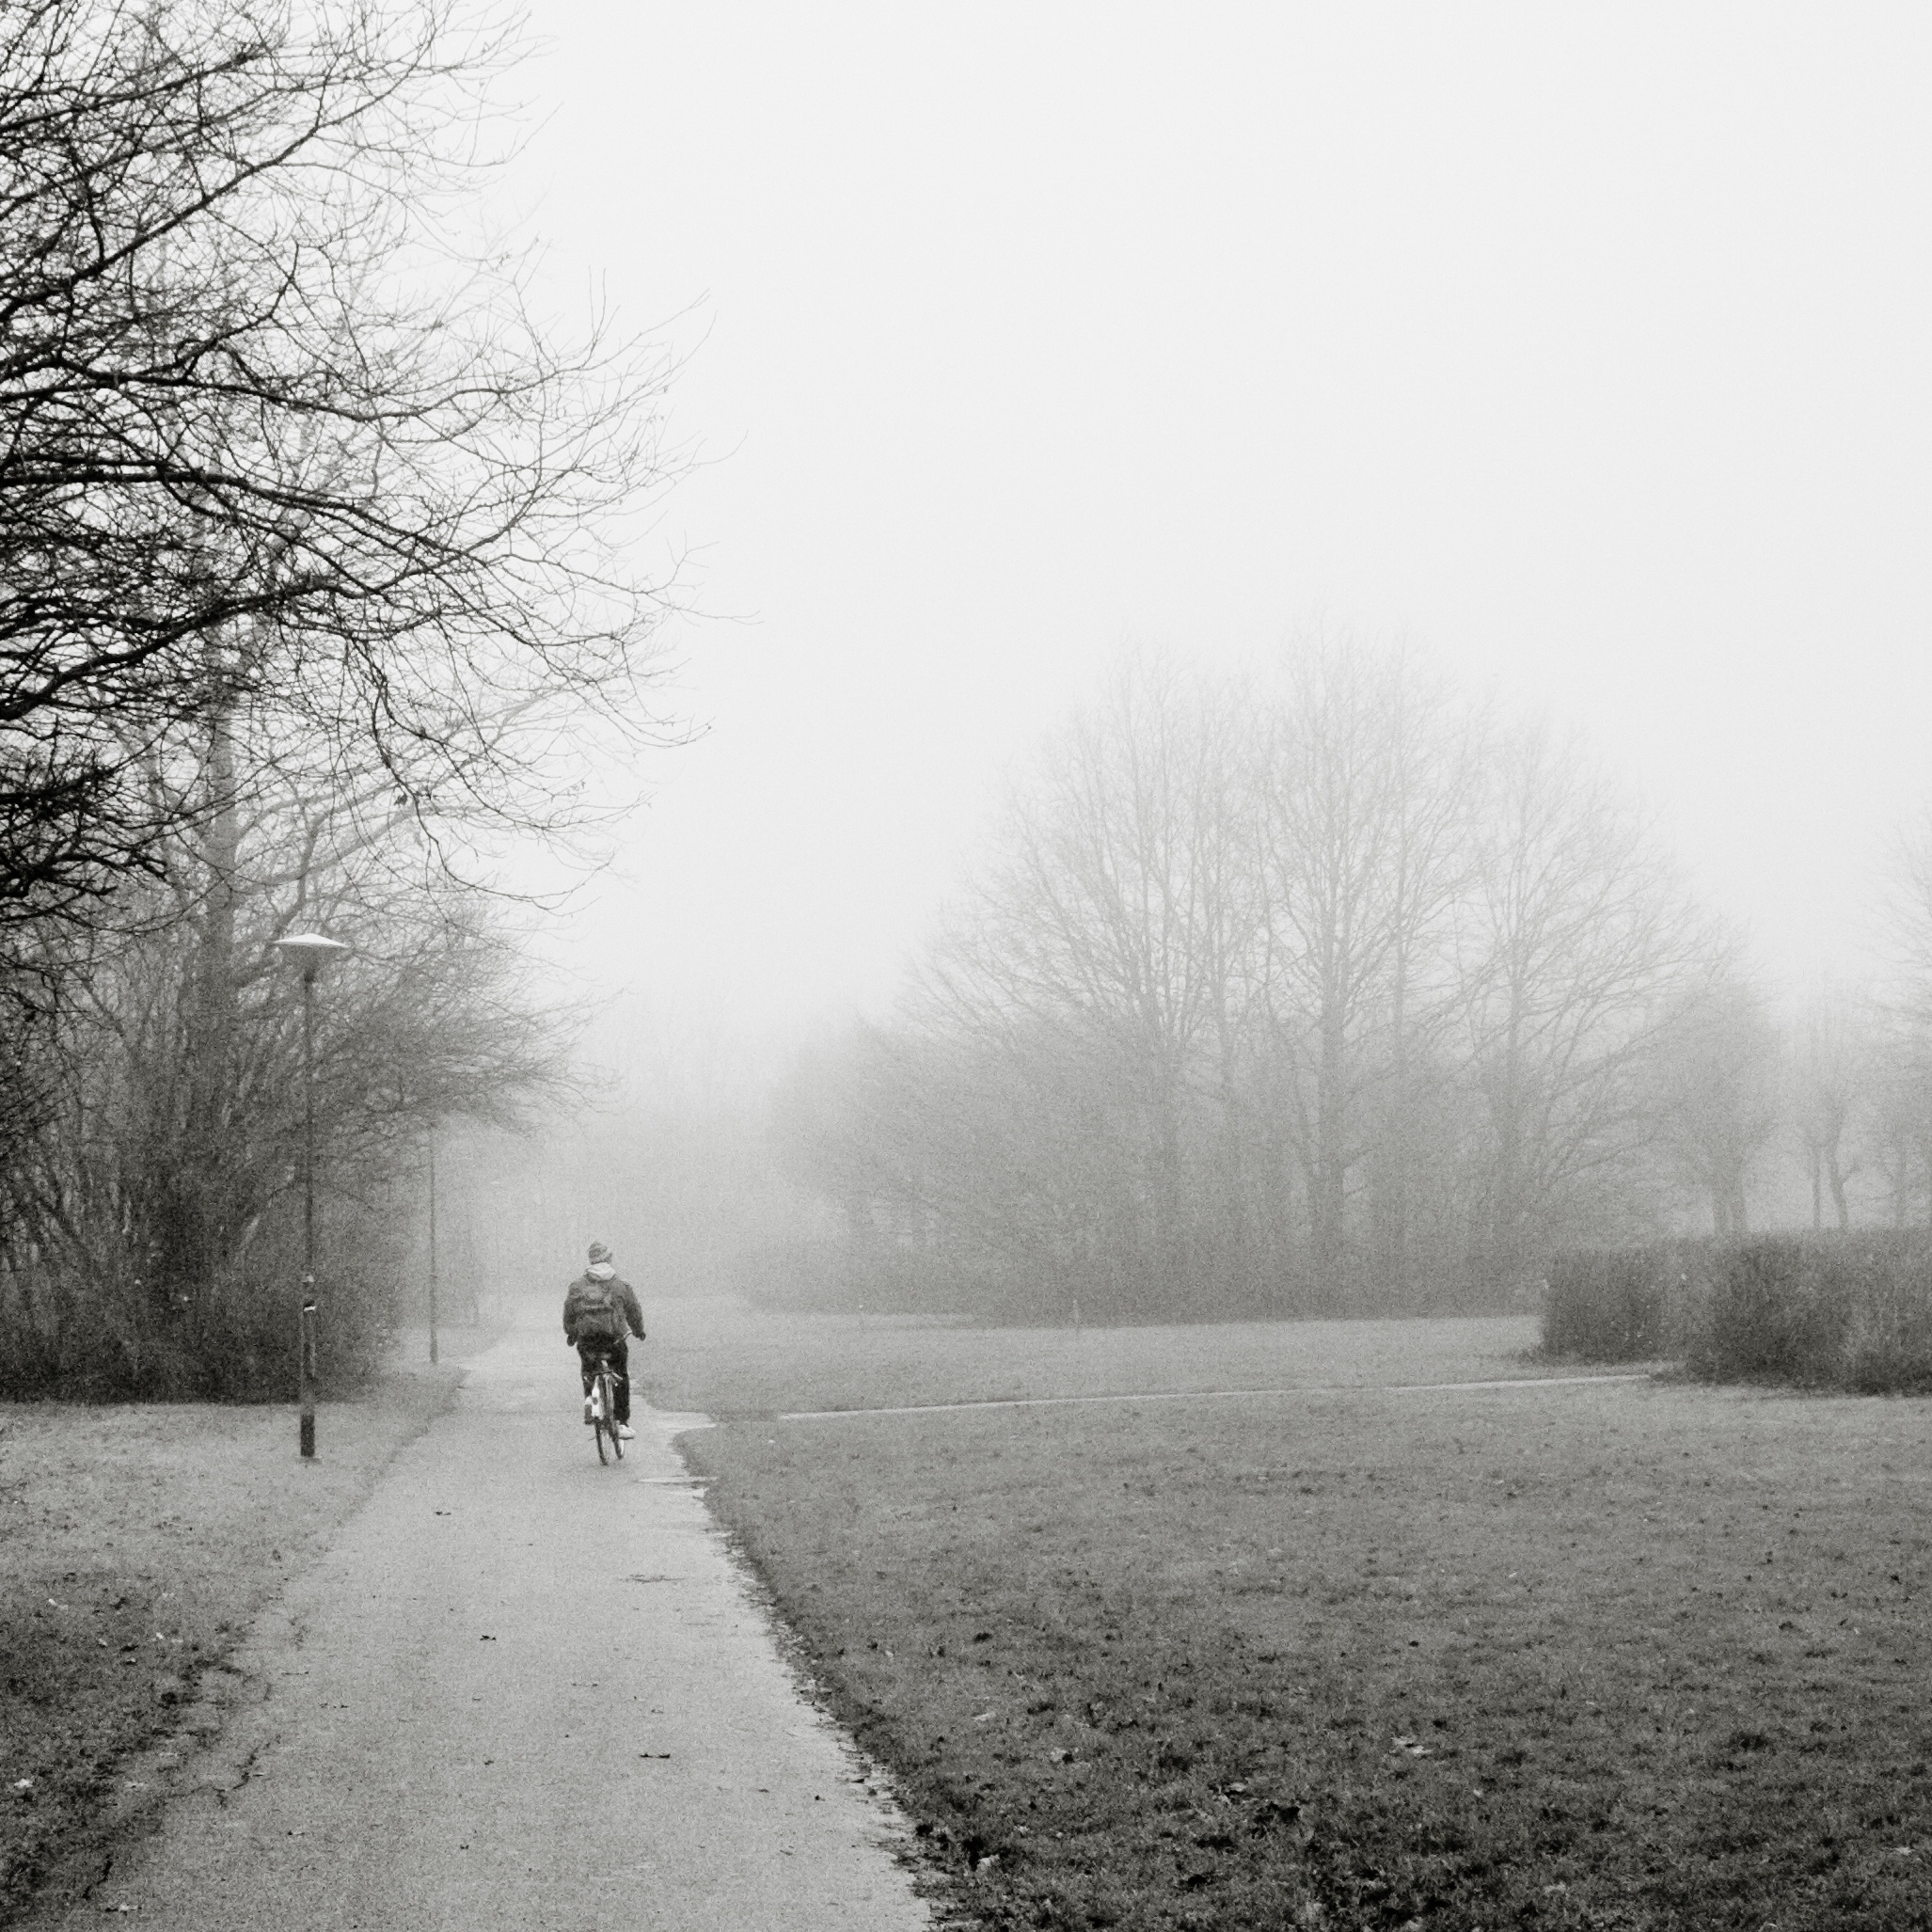
tree, snow, winter, black and white, fog, mist, white, sunlight, morning, frost, weather, monochrome, season, blizzard, freezing, monochrome photography, atmospheric phenomenon, winter storm